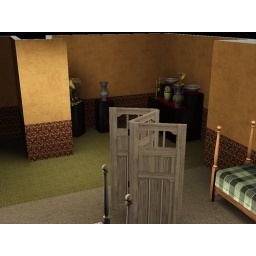
This is a picture taken beside the pink bed showing you the open concept basement with the area for adventure stuff.